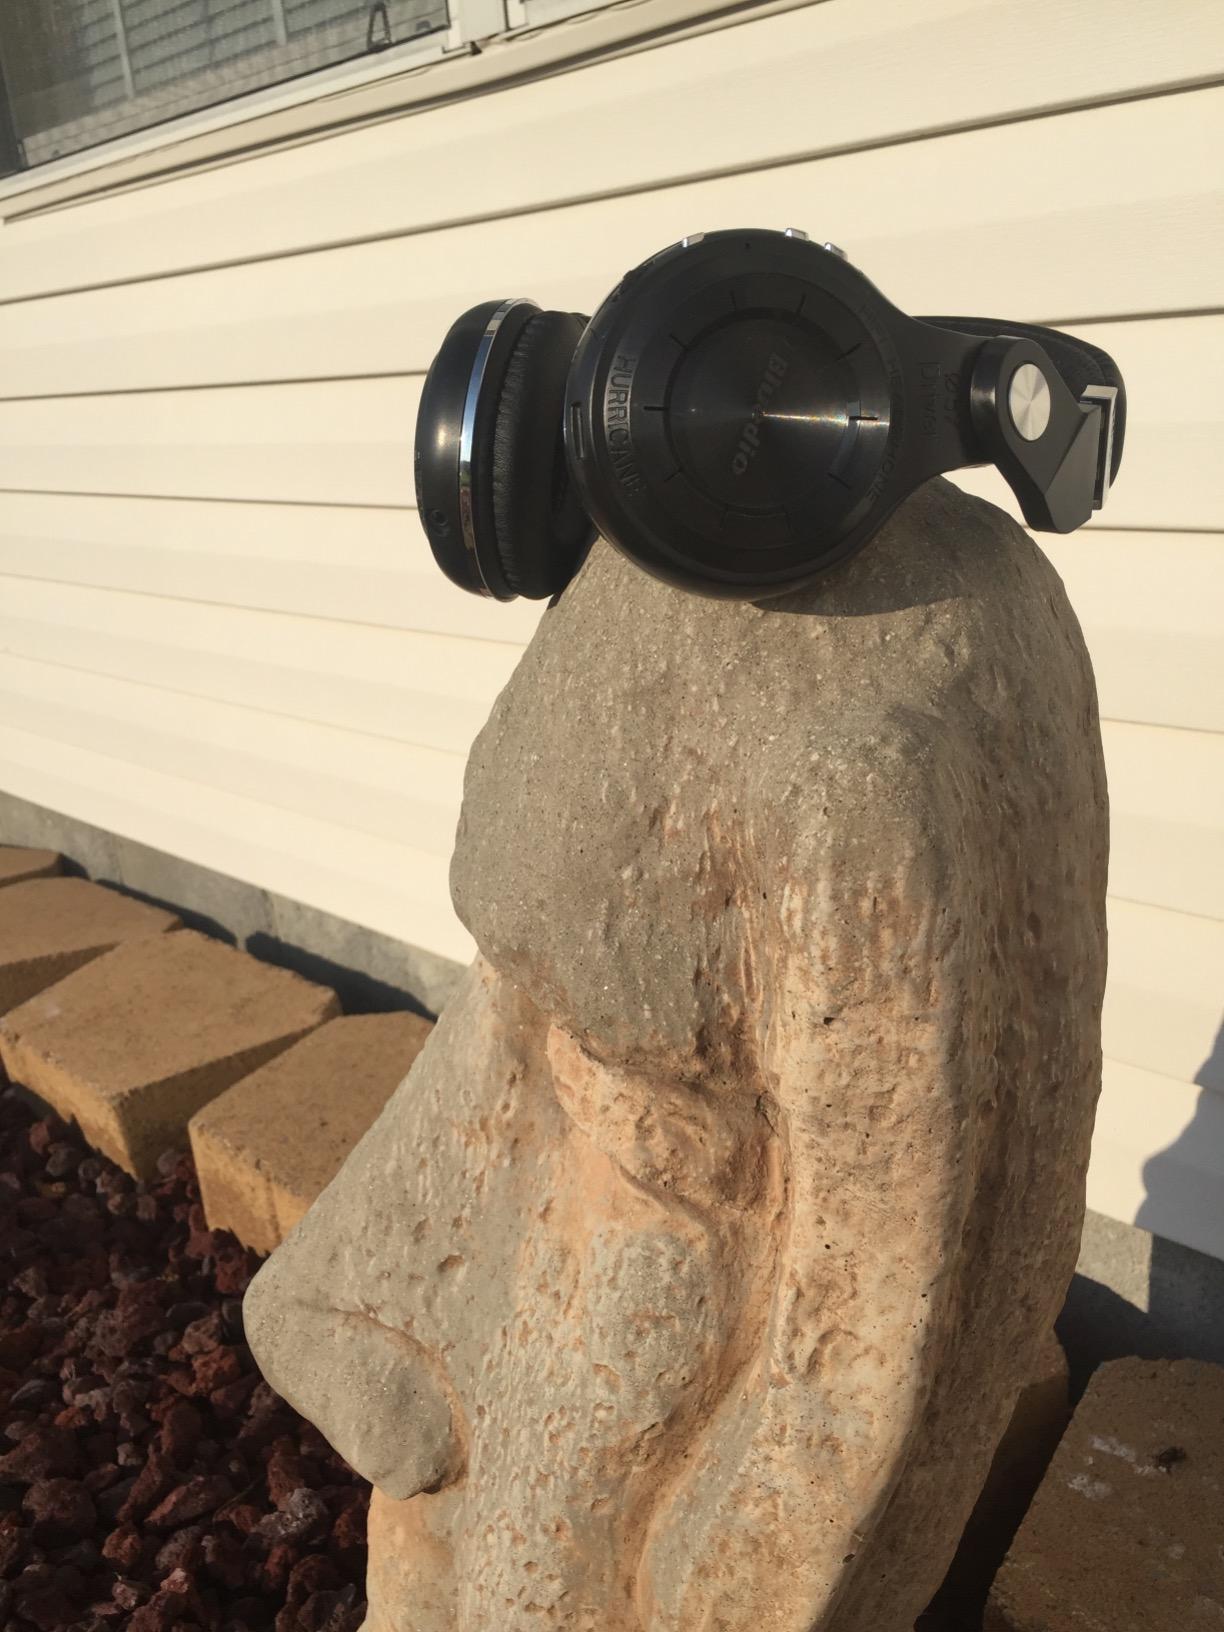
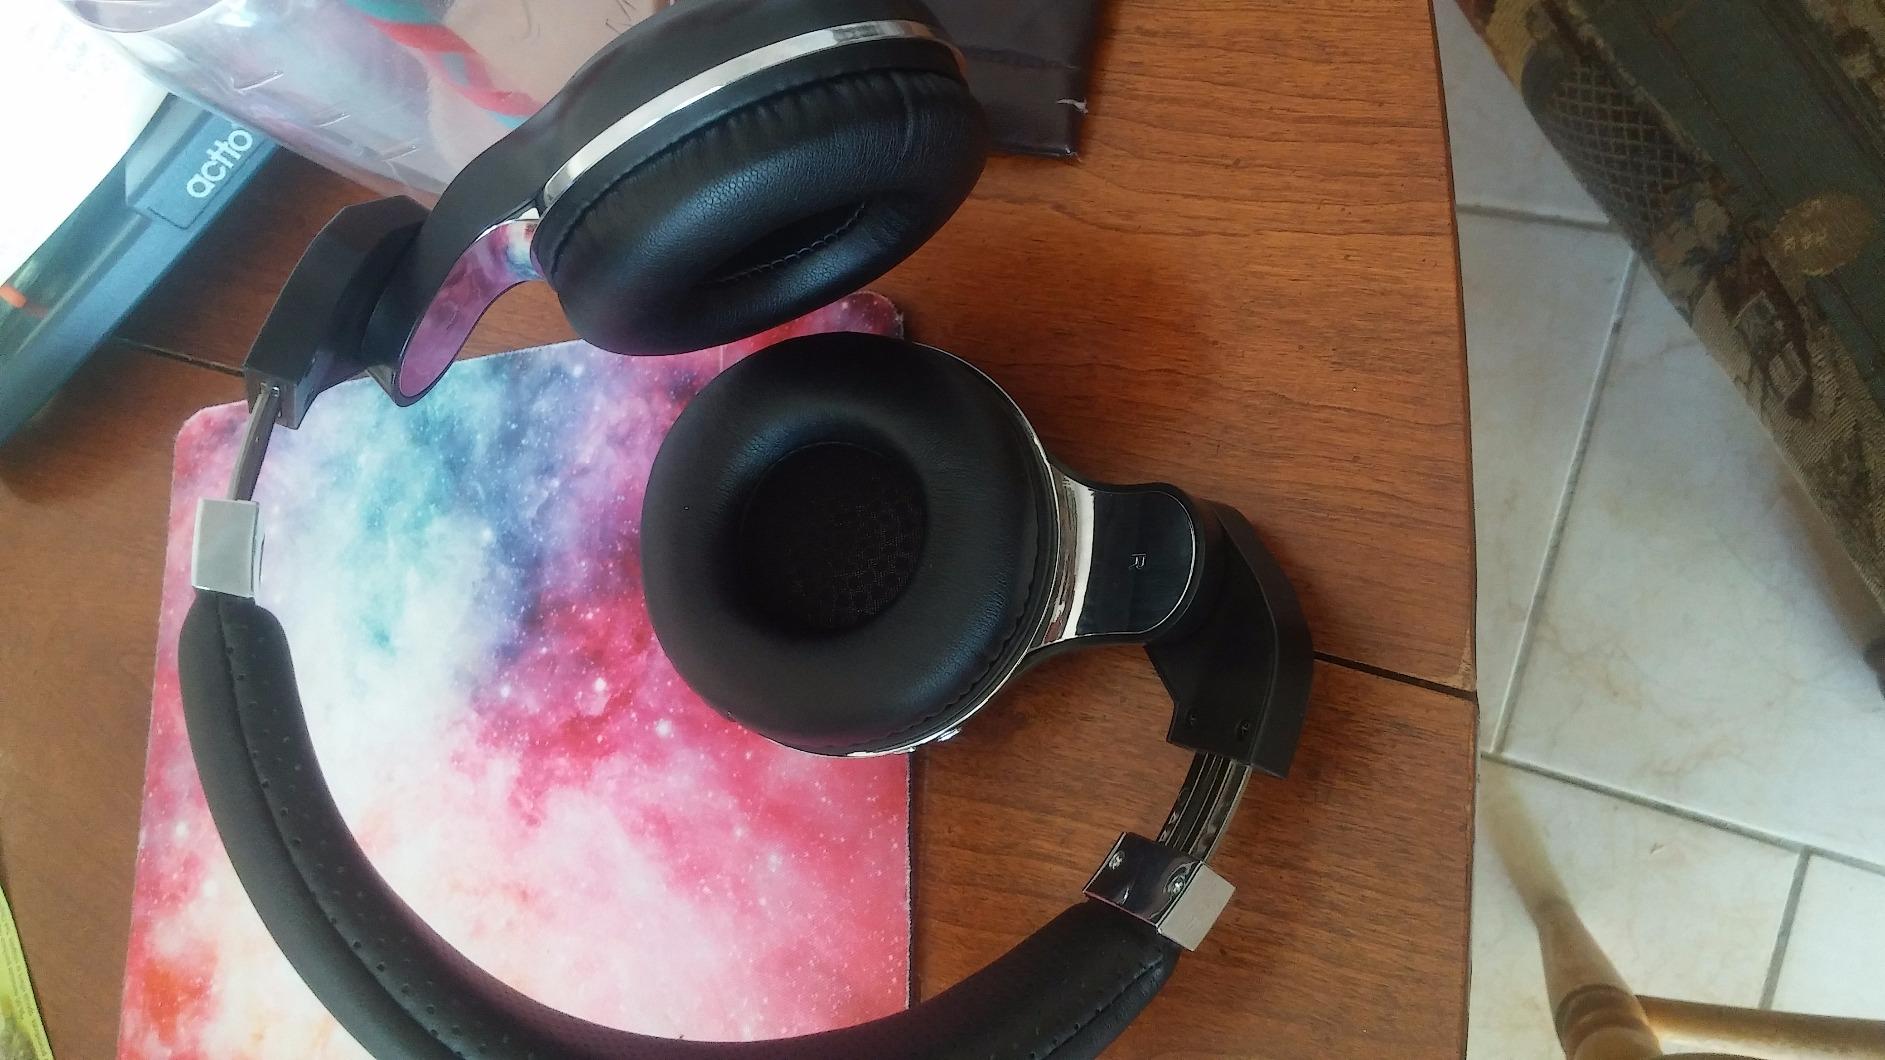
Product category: headphones
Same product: yes